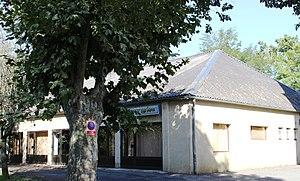
Salle des fêtes d'Aubarède (Hautes-Pyrénées)
Aubarède est une commune française située dans le département des Hautes-Pyrénées, en région Occitanie.